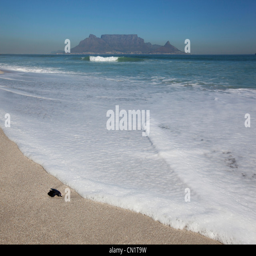
the tide coming in at tourist attraction